Saro Shrimp

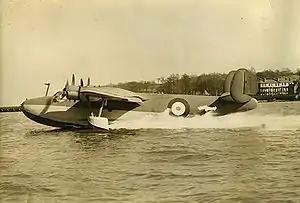

The Saunders Roe A.37 Shrimp was a 1930s British two-seat four-engined experimental flying boat built by Saunders-Roe Limited ("Saro") at Cowes.